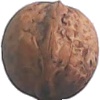
Label: walnut